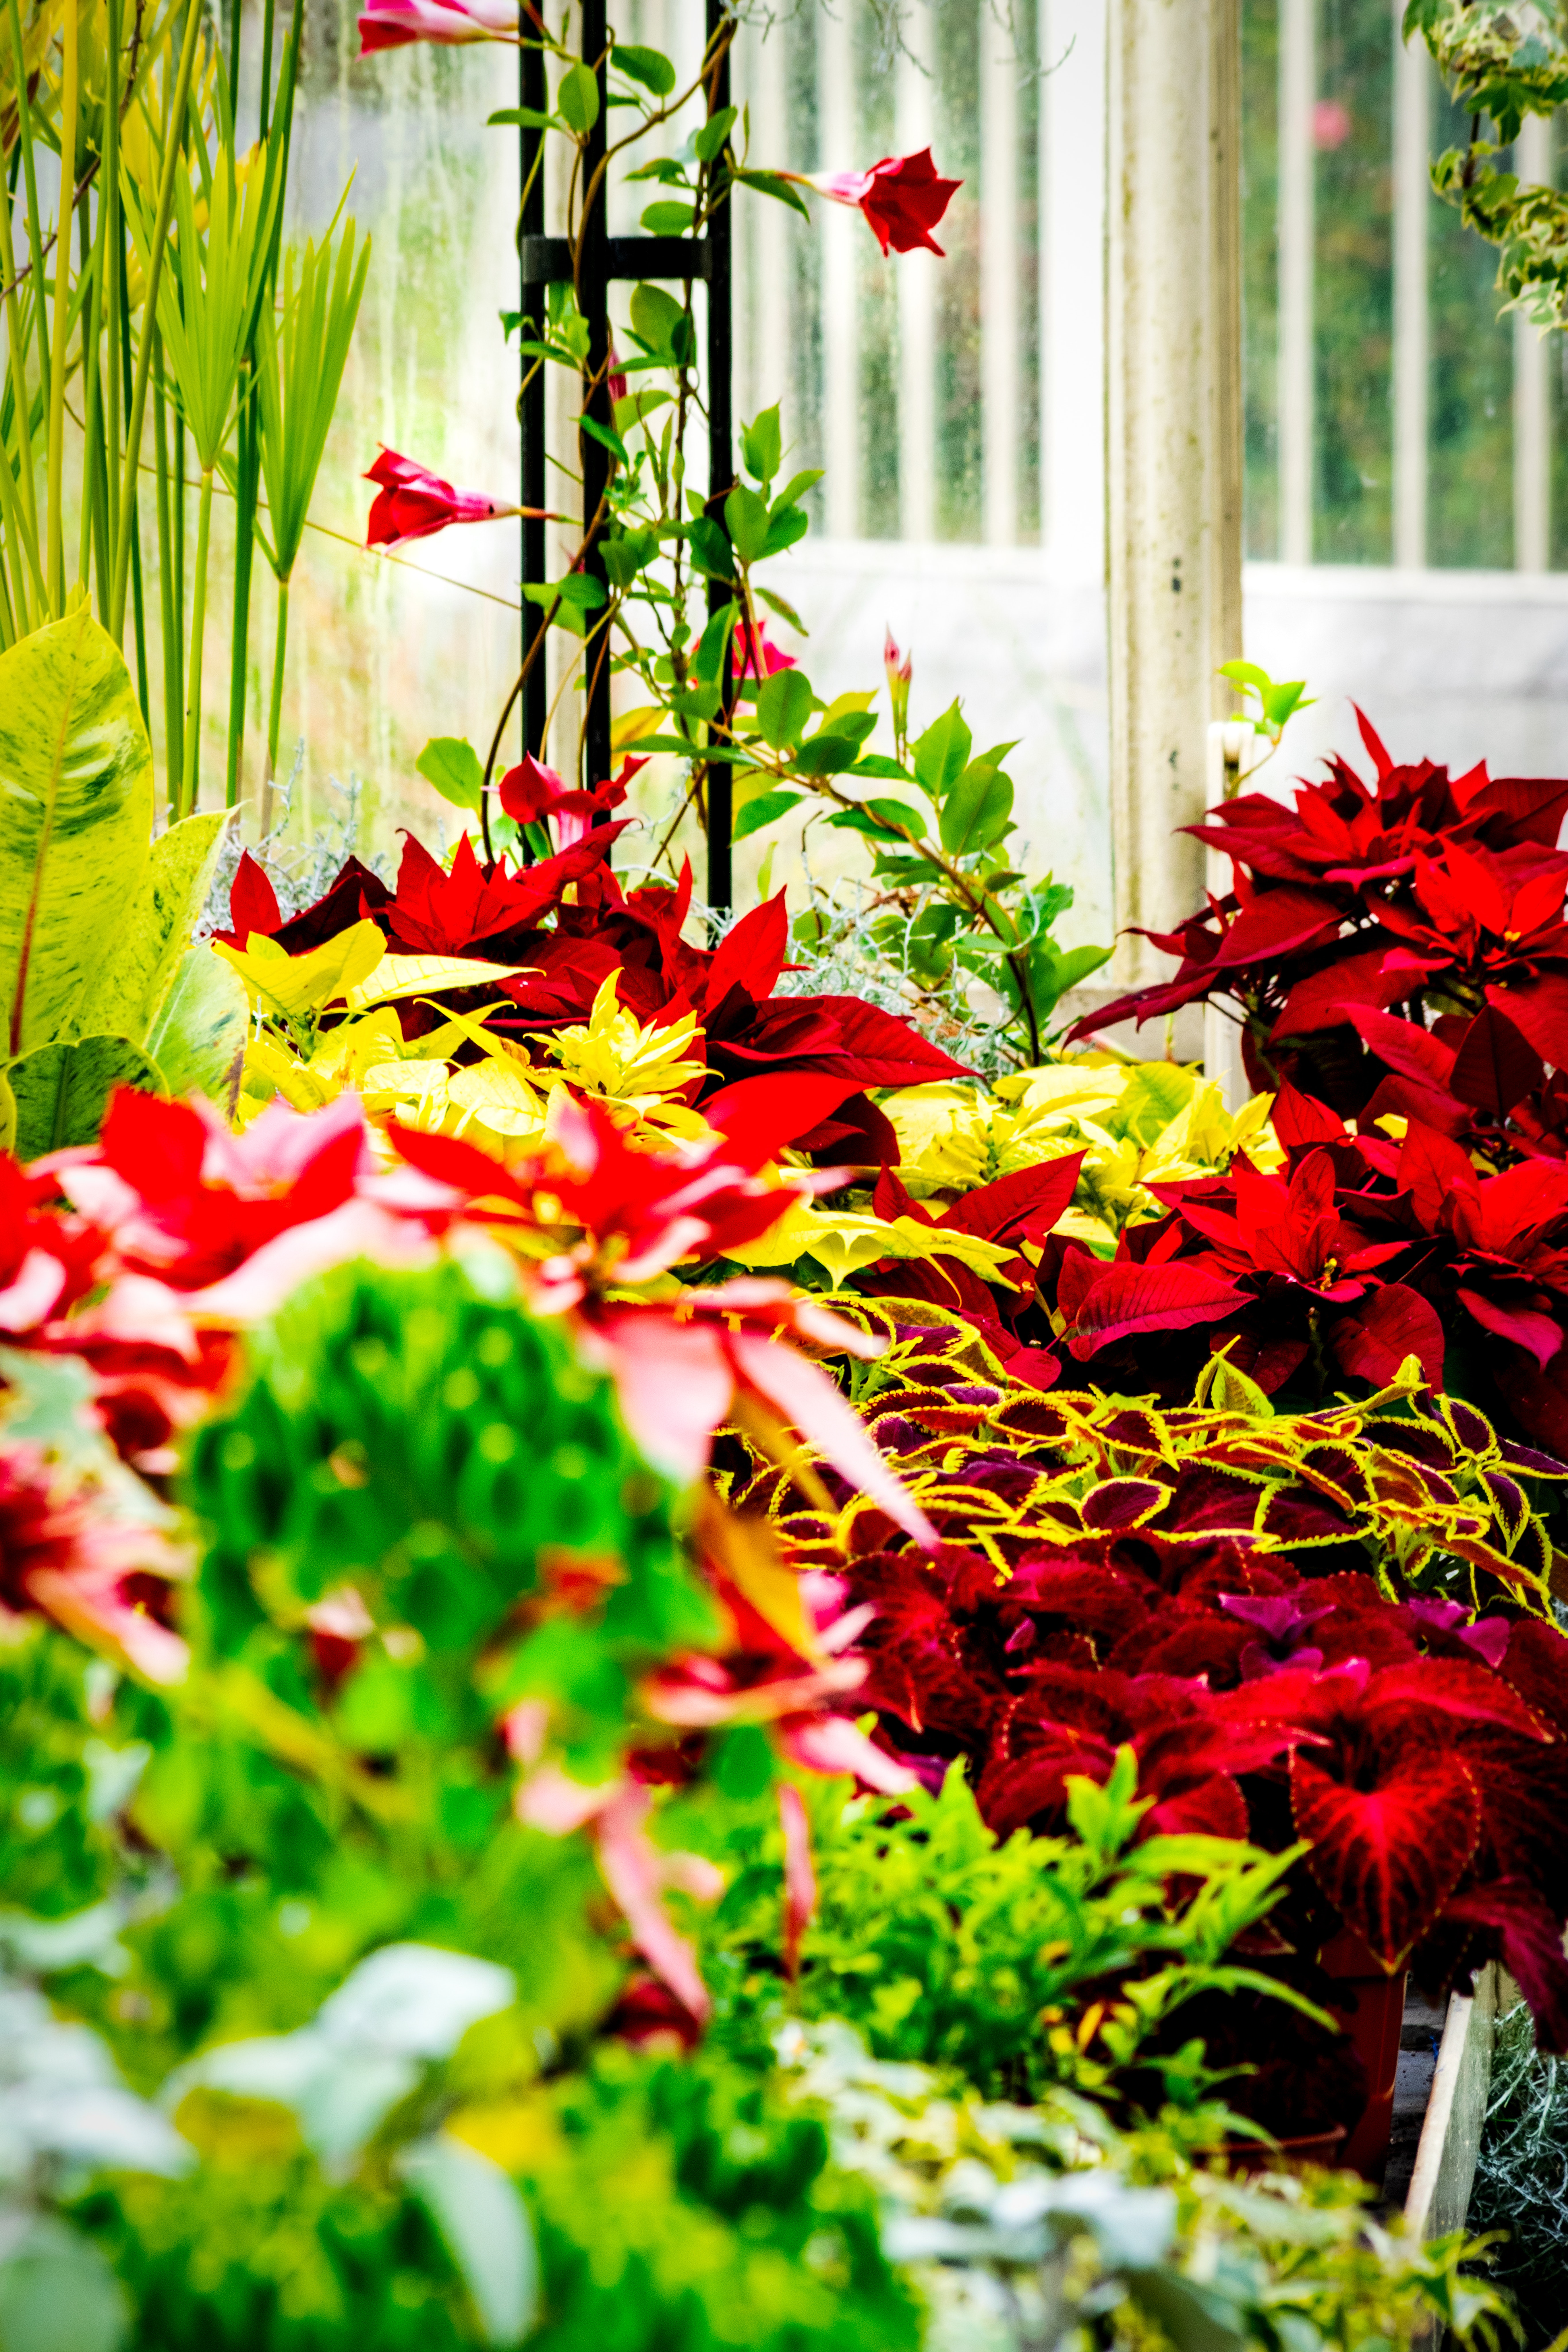
flower, red, plant, green, botany, leaf, spring, flowering plant, grass, petal, houseplant, garden, landscape, annual plant, floral design, vascular plant, anthurium, landscaping, wildflower, perennial plant, floristry